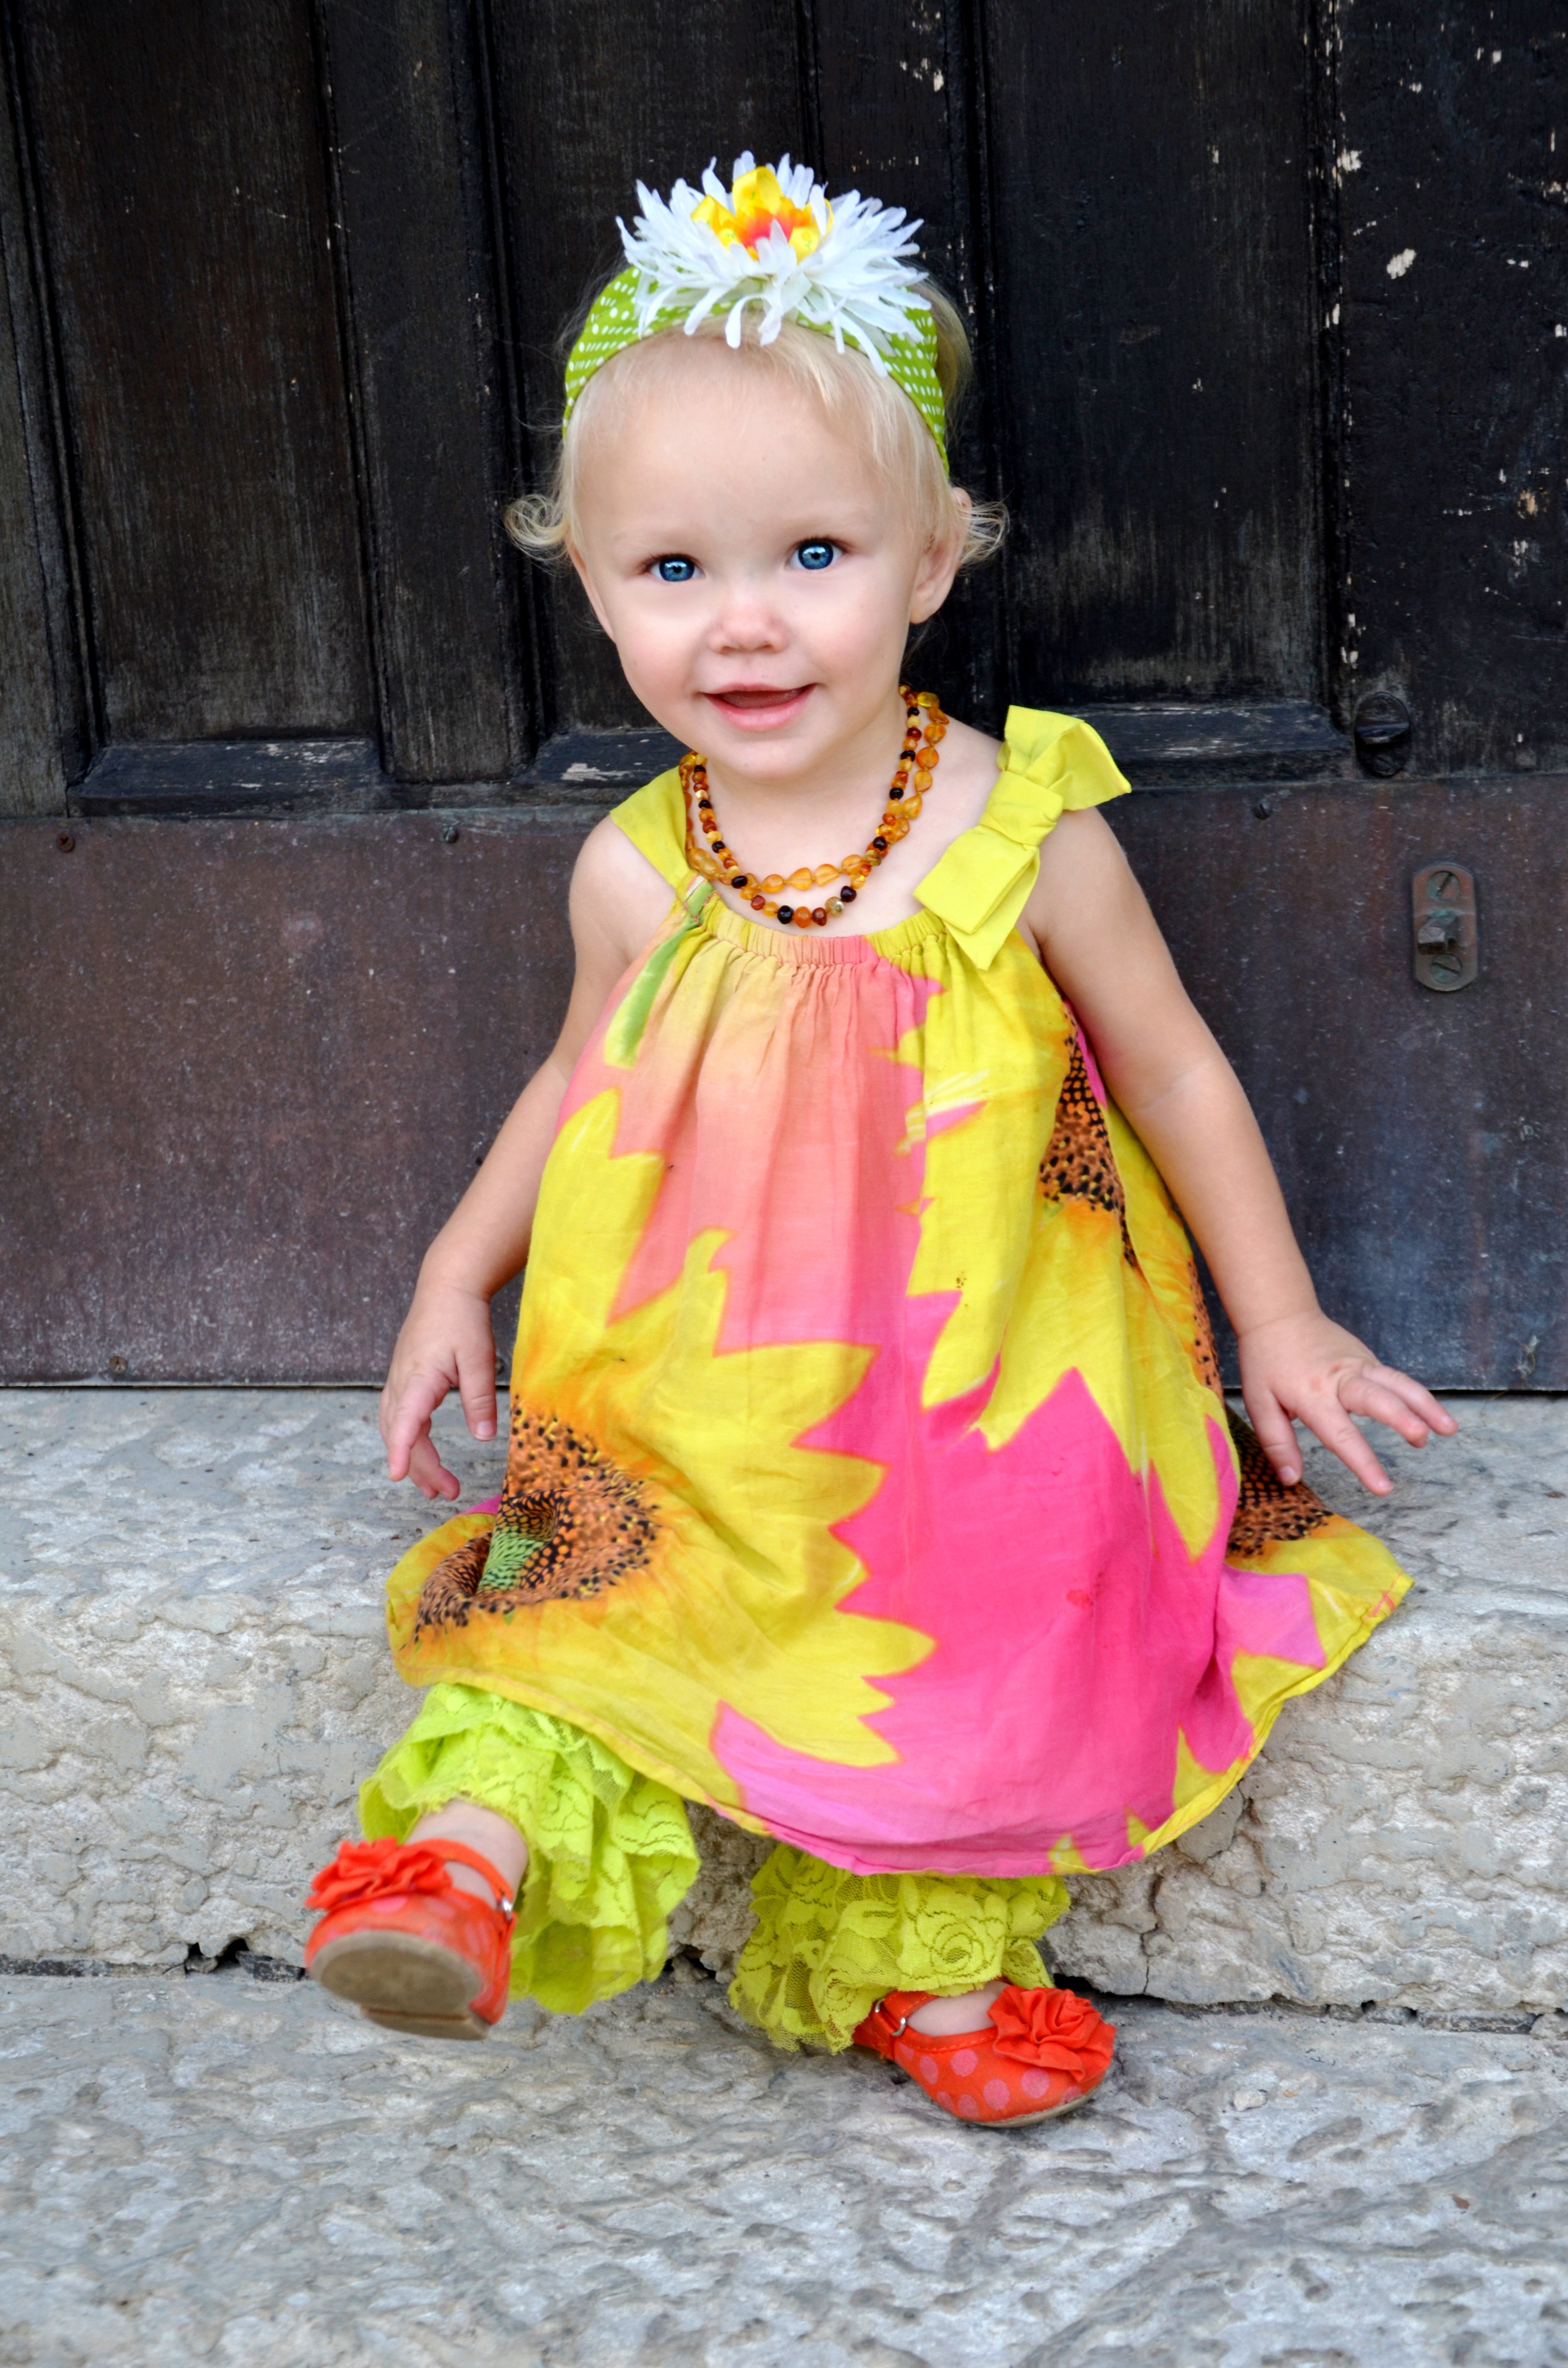
person, girl, kid, female, love, portrait, young, spring, color, child, clothing, yellow, toy, smile, family, dress, happy, toddler, costume, daughter